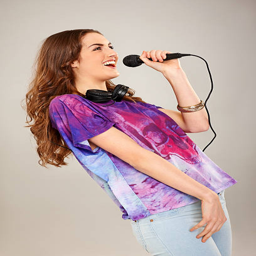
cute girl sings in the microphone with headphones